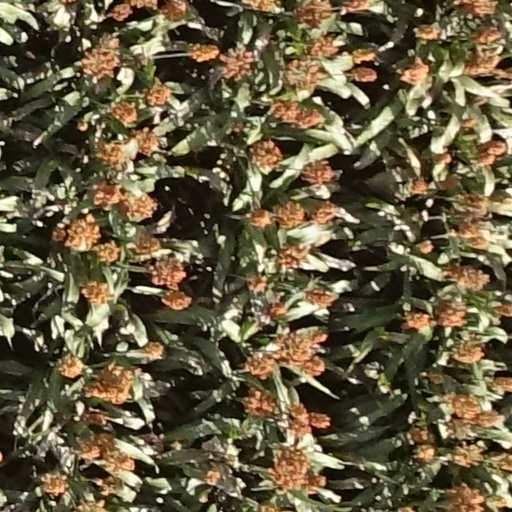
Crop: sorghum